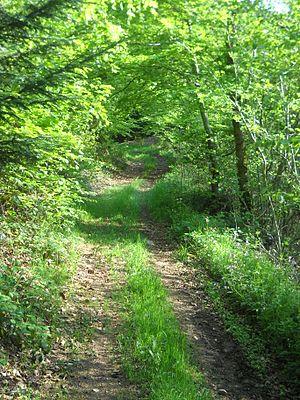
Le sentier pédagogique de La Chabanne (3,5 km/45 min) mène sur les chemins frais et ombragés, à travers une forêt de feuillus et de résineux et offre une vue panoramique sur la vallée de la Besbre.
La Chabanne est une commune française, située dans le département de l'Allier en région Auvergne-Rhône-Alpes.